Tuomas Rannankari

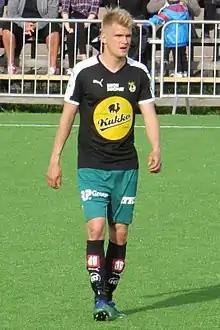
With KuPS in 2015.

Tuomas Rannankari (born 21 May 1991) is a Finnish former professional footballer who last played for Veikkausliiga club Ilves.